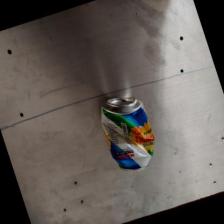
Label: cans